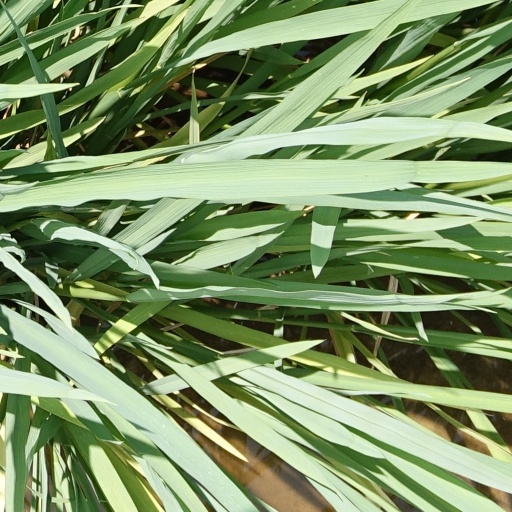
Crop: rice